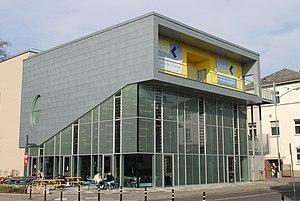
L'Université technique de Mittelhessen est une université de sciences appliquées. Elle est implantée sur trois campus implantés à Friedberg, Giessen et Wetzlar.